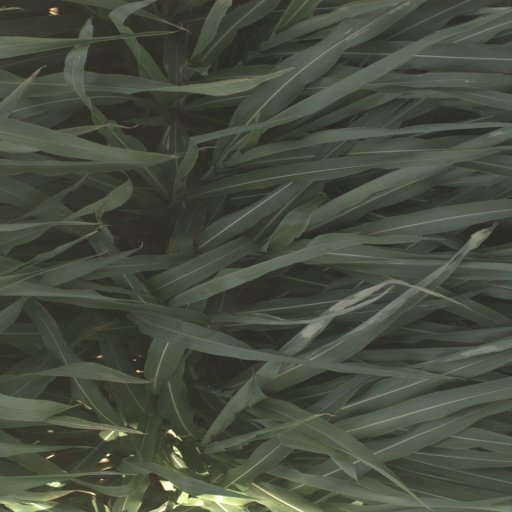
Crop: sorghum